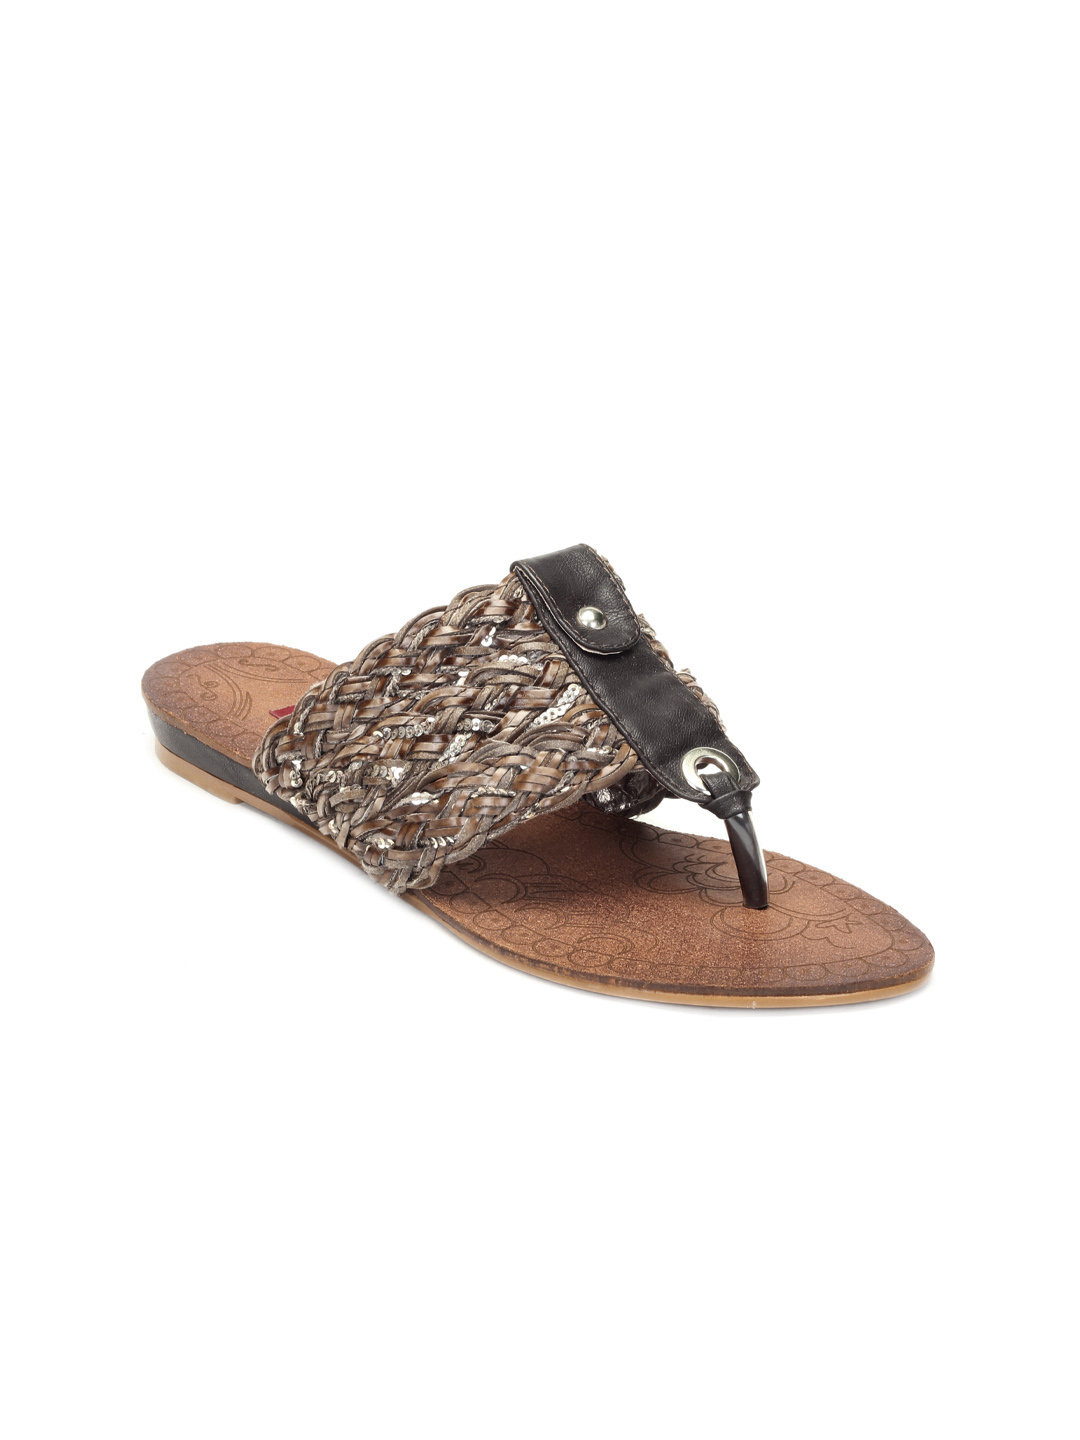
HM Women Brown Flats
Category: Footwear / Shoes / Heels
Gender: Women
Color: Brown
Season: Winter 2012
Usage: Casual